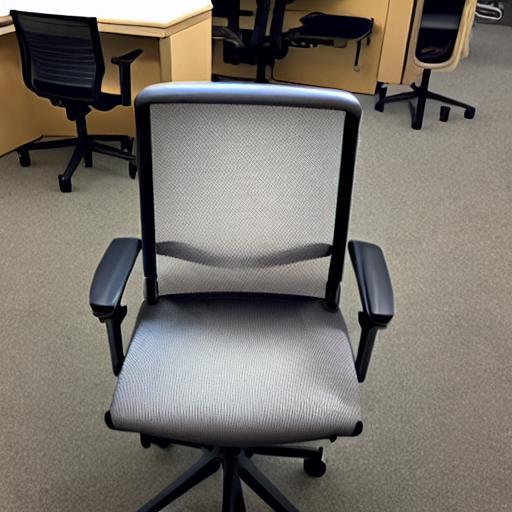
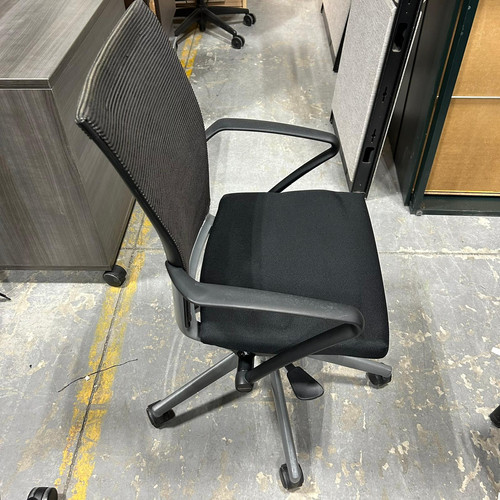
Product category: items_chair
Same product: no